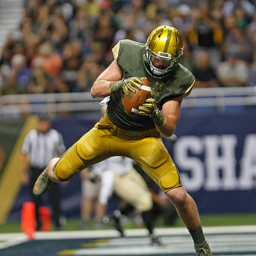
# catches a touchdown reception against army during the first half of a college football game .